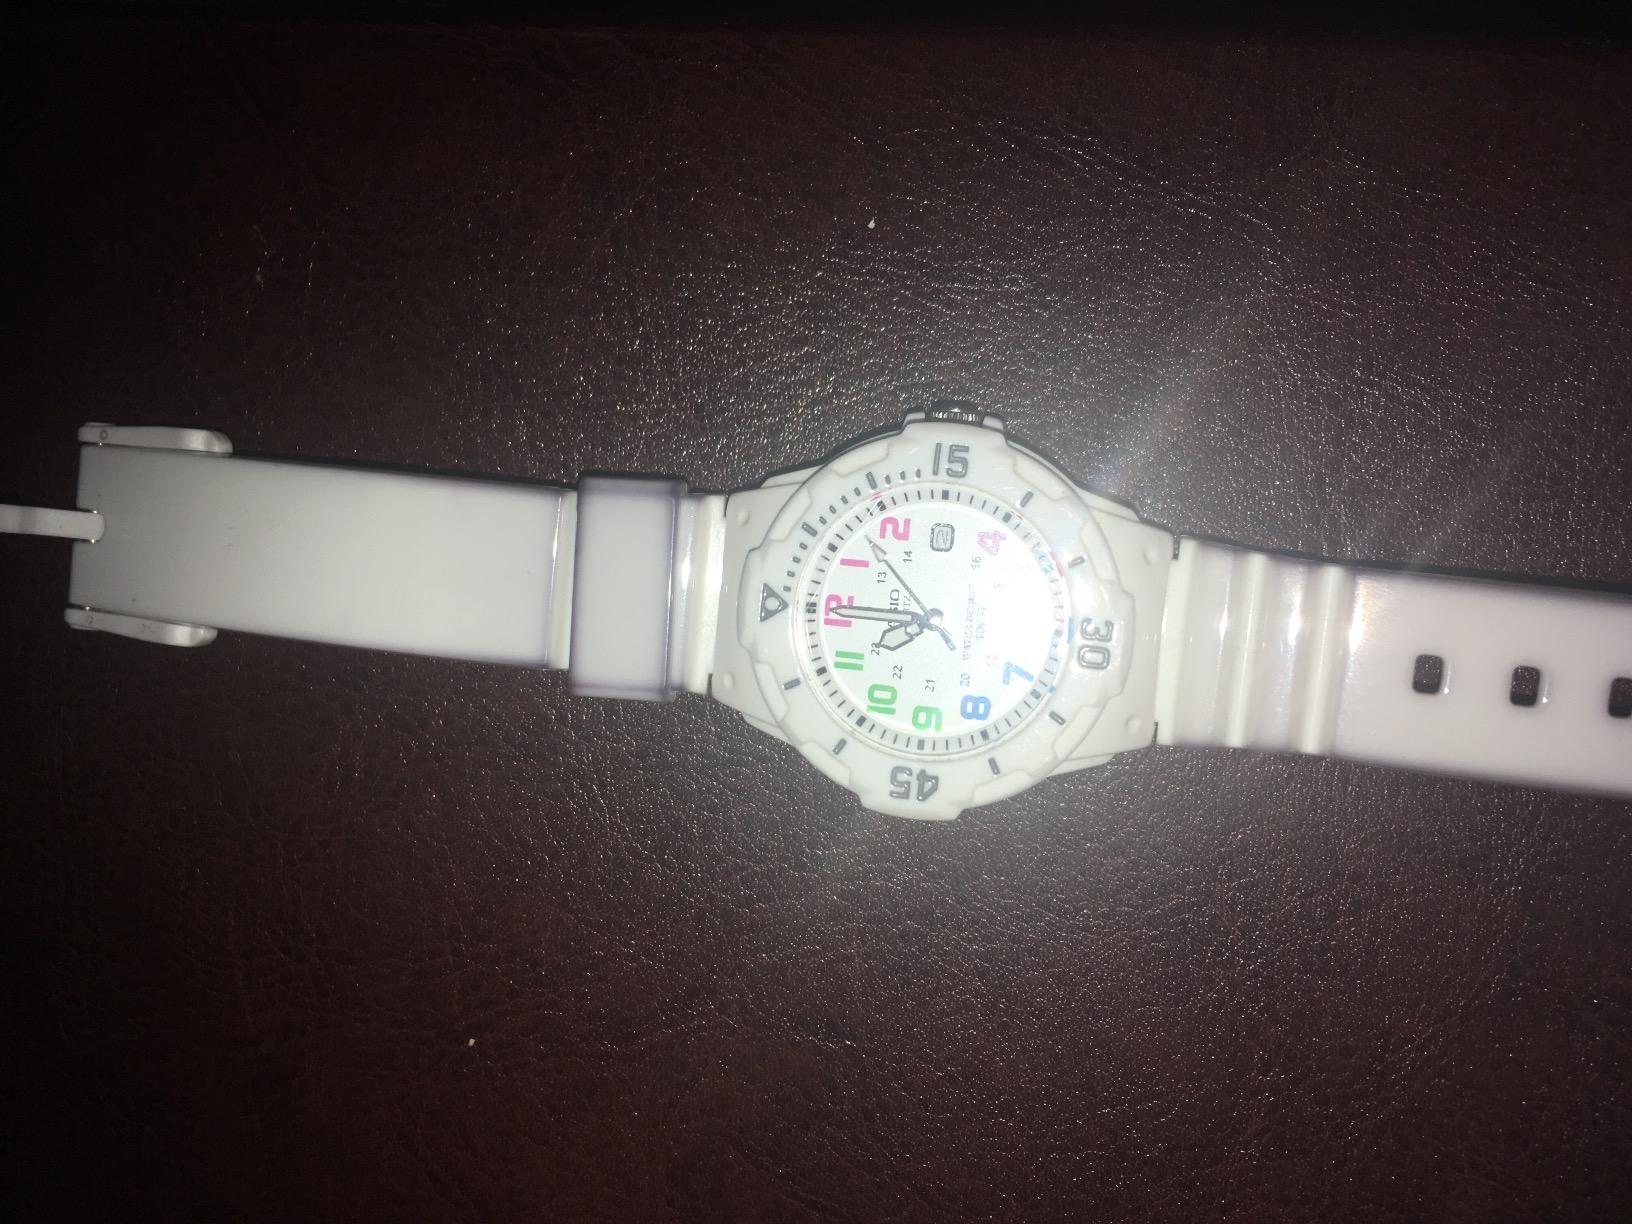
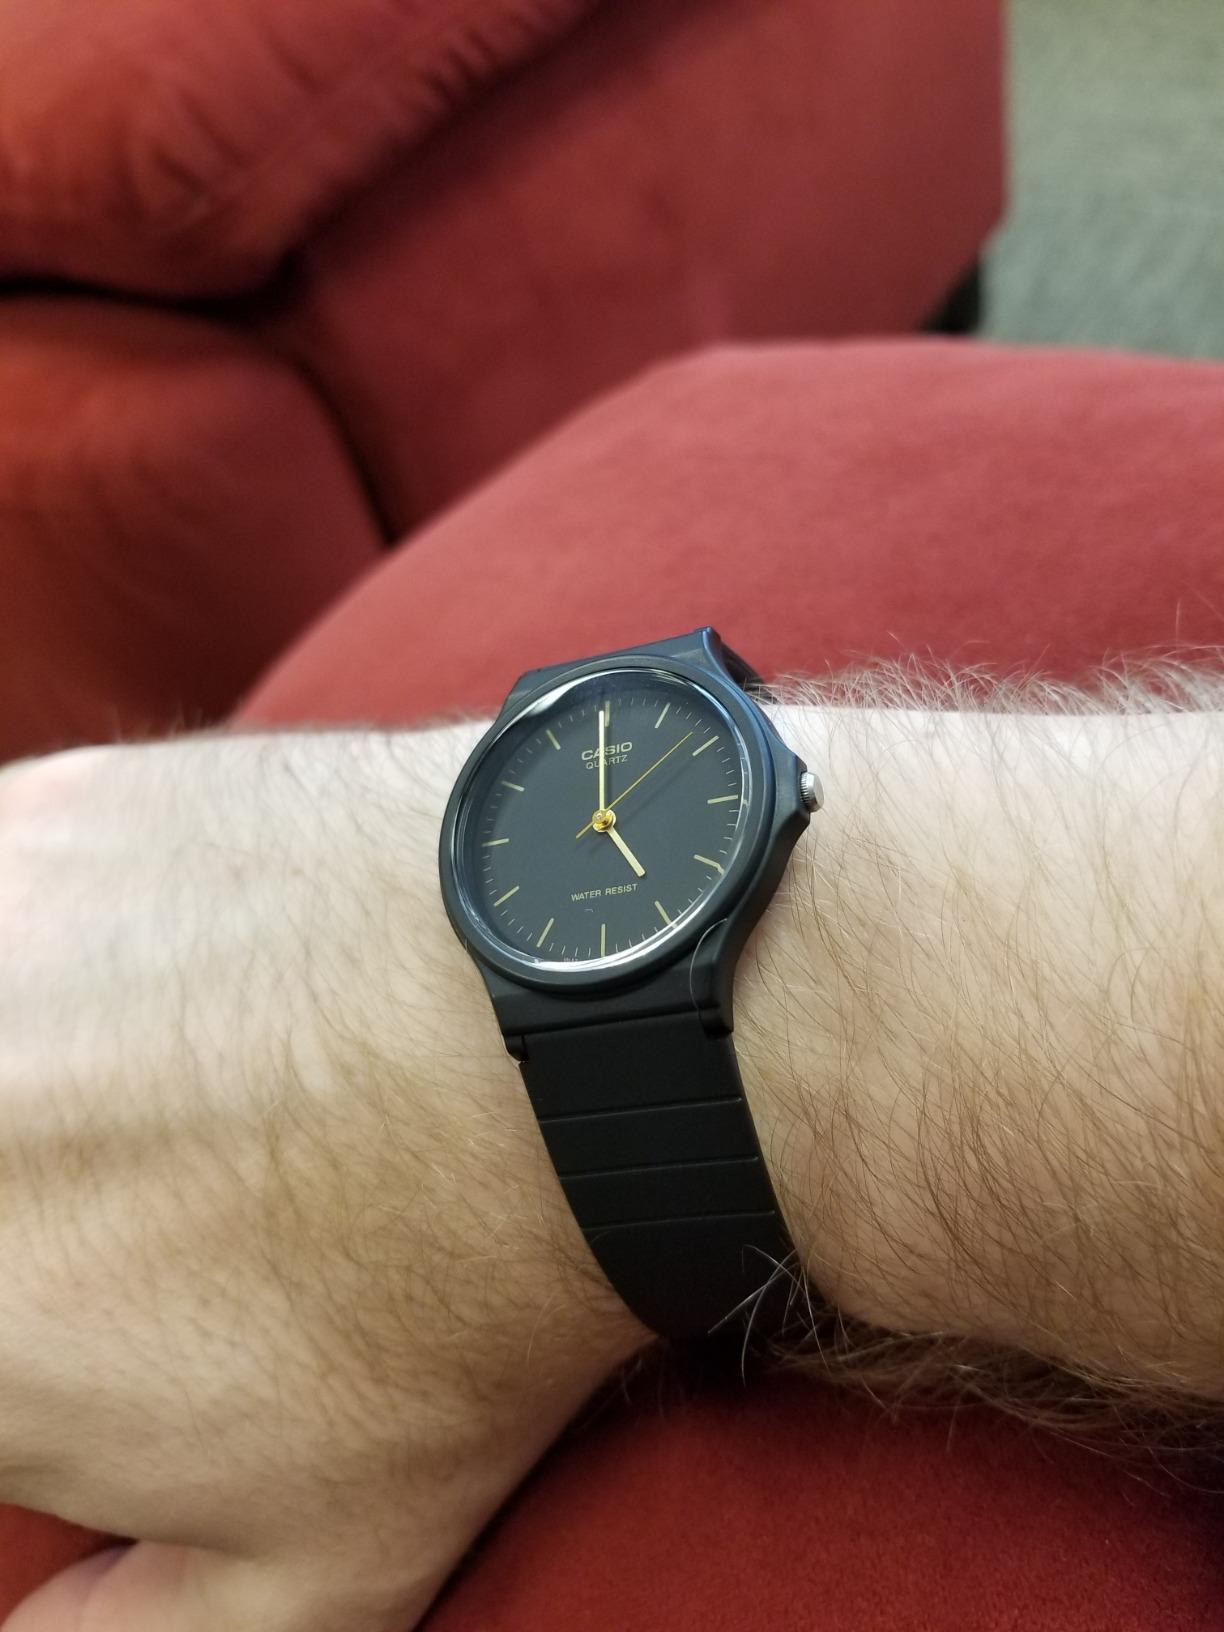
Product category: accessories_watch
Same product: no